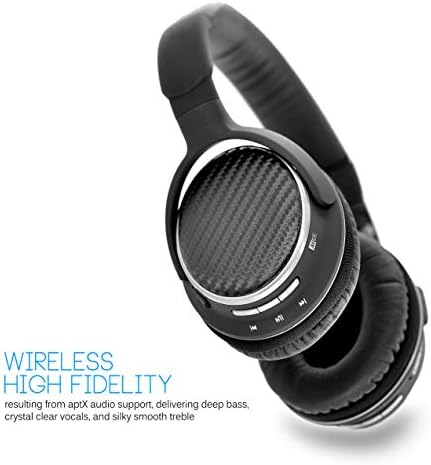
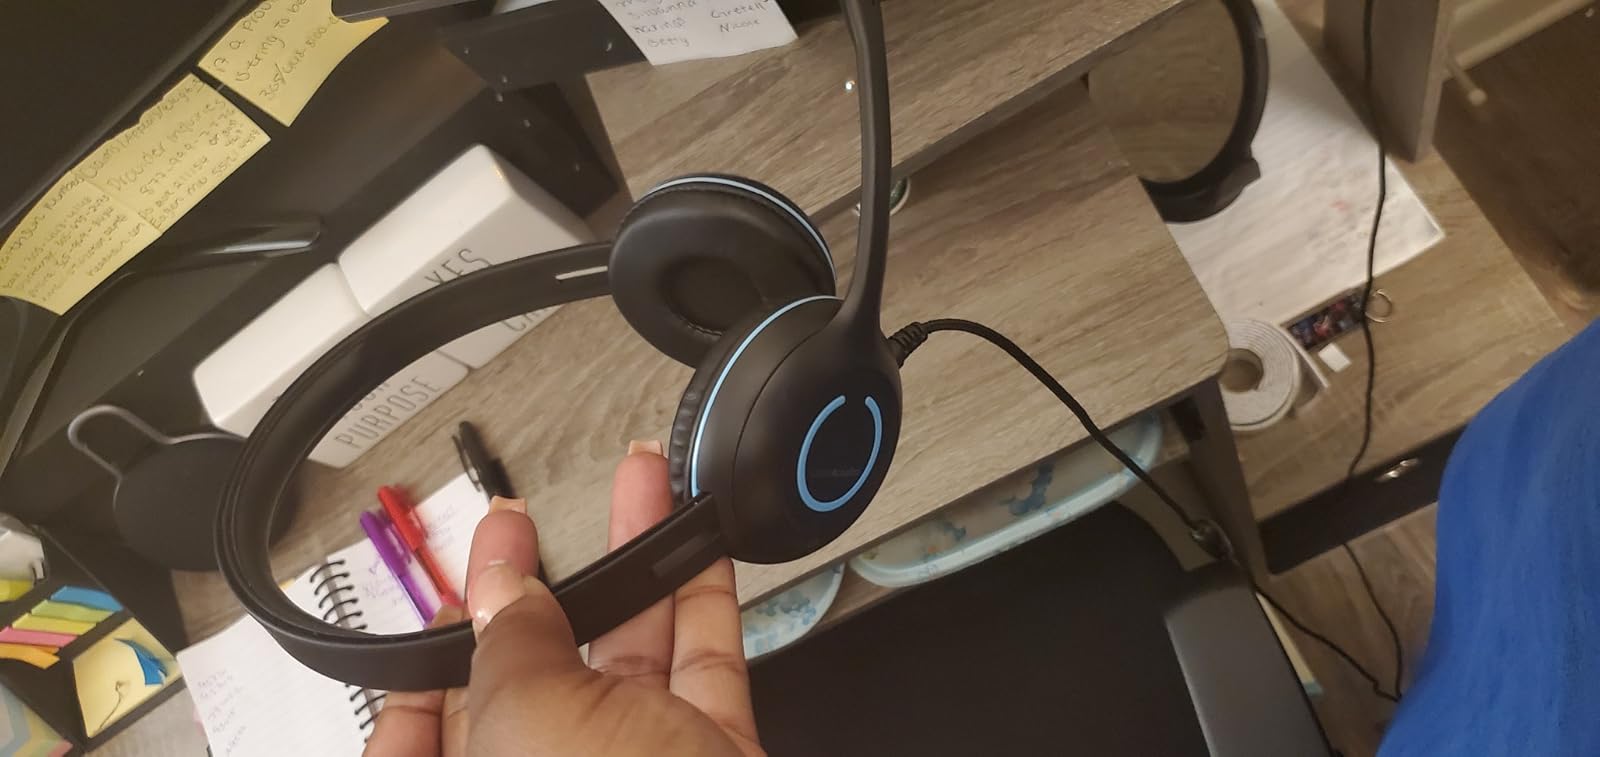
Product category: headphones
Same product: no